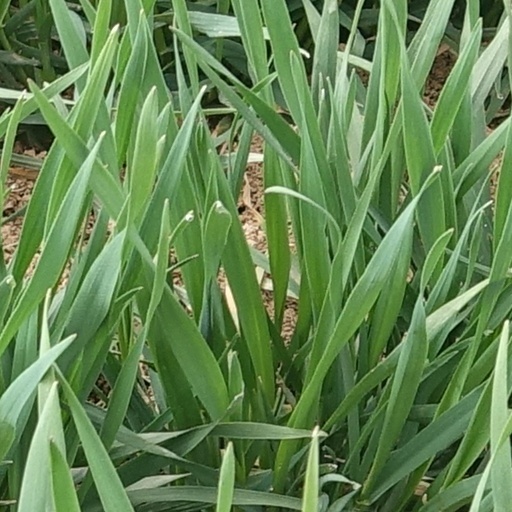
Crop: wheat